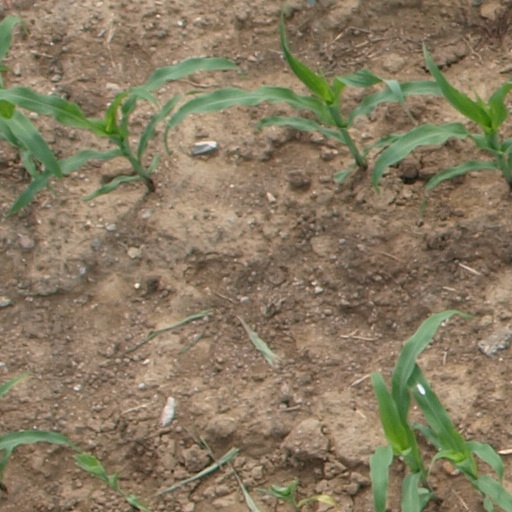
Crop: maize; corn